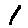
Label: 1